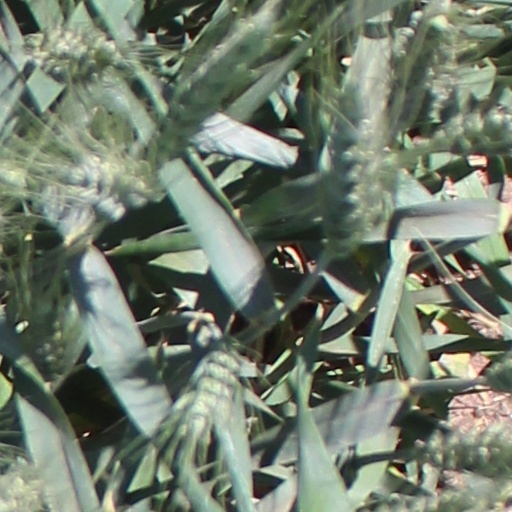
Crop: wheat